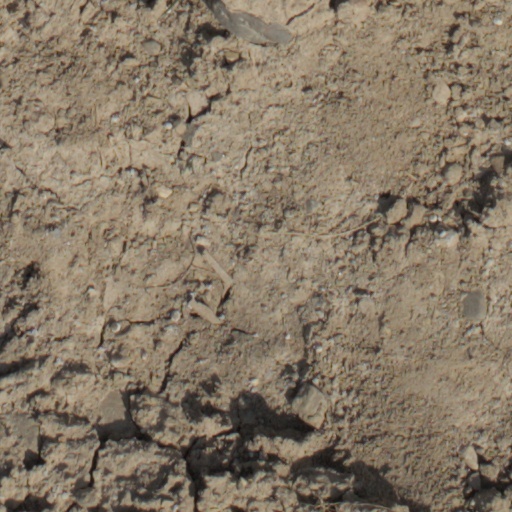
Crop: wheat